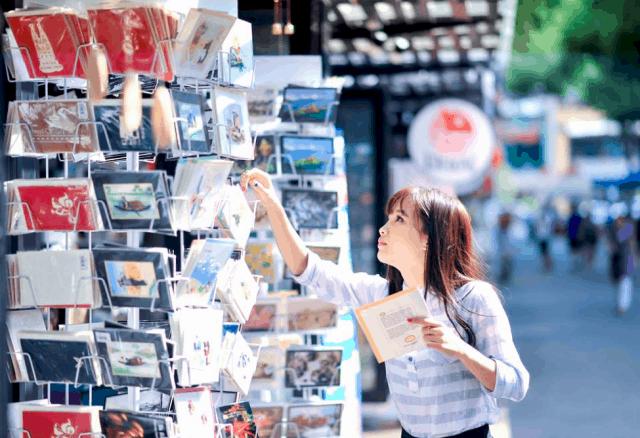
có nhiều tấm thiệp được trưng bày ở trước mặt của cô gái